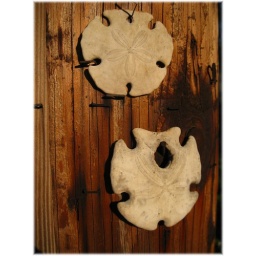
located on a telephone pole in El Cajon,Ca.